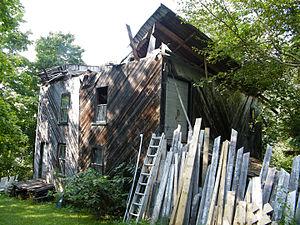
Moulin Beaudet de Saint-Antoine-de-Tilly (Chaudière-Appalaches), au Québec. En 1995, les mécanismes ont été vendus au moulin du Petit-Pré, à Château-Richer. Moulin à eau, moulin à farine.
Le Moulin Beaudet est l'un des derniers moulins à eau du Québec. Il est situé à Saint-Antoine-de-Tilly, dans la région de Chaudière-Appalaches. Il a été construit au début du XXᵉ siècle, dans le secteur des Fonds, en bordure de la rivière Bourret. La toiture du moulin s'est effondrée en mars 2008 à cause du poids de la neige qui s'y était accumulée. Les propriétaires ont obtenu un permis de démolition en 2008. En 1995, tous les équipements et mécanismes avaient été retirés du moulin et vendus, ils sont aujourd'hui dans le Moulin du Petit-Pré à Château-Richer.